Cambridge University A.F.C.

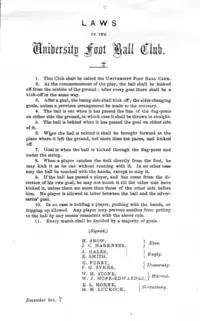
The Cambridge Rules of 1856, one of the first codes of football that formed the basis of the current association football rules

The foundation date of 1856 is based upon the 1856 copy of the Cambridge Rules held by Shrewsbury School which is entitled: "The Laws of the University Foot Ball Club". The Club history probably goes back even further: for example, Harvey states: "Salopians formed a club of their own in the late 1830s/early 1840s but that was presumably absorbed by the Cambridge University Football Club that they were so influential in creating in 1846" Certainly in the early 1840s Charles Astor Bristed confirms that at Cambridge there were games played between football clubs from different colleges and houses Similarly, other sources show that an Arthur Pell established a football club at Cambridge in 1839. This may have been the origin of the Cambridge AFC.